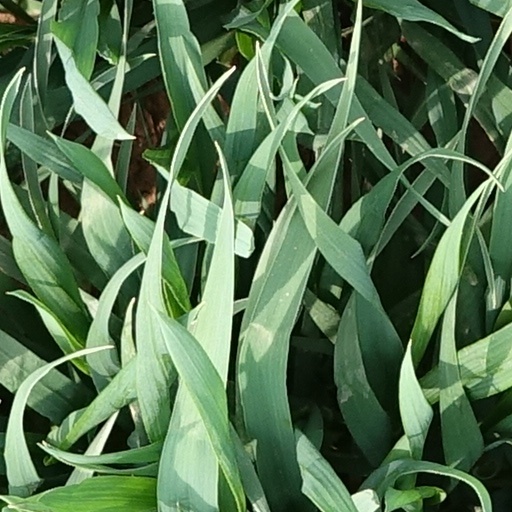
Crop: wheat